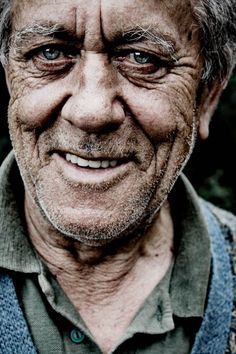
Gender: men